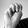
ASL letter: M